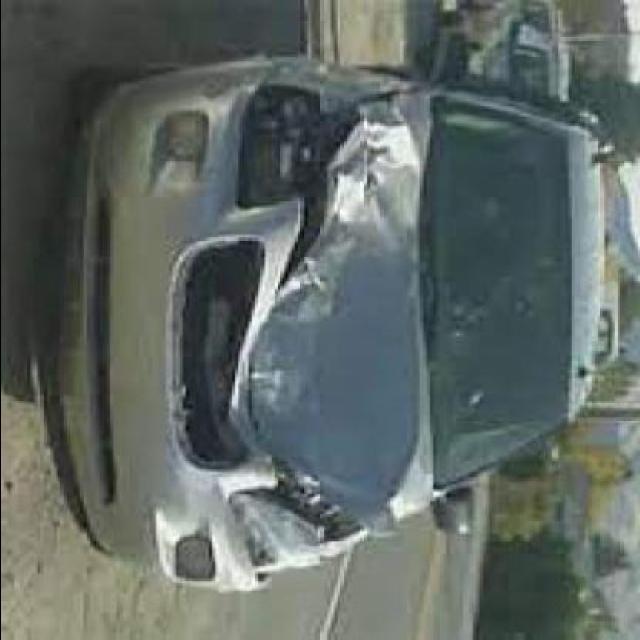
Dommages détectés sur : plaque d'immatriculation avant, pare-choc avant, feu avant droit, feu avant gauche, capot, pare-brise avant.
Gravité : majeur